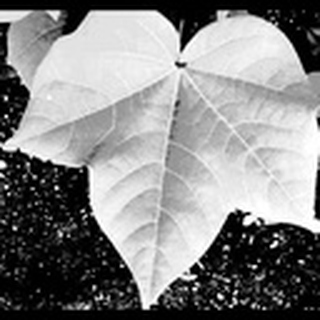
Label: healthy_cotton